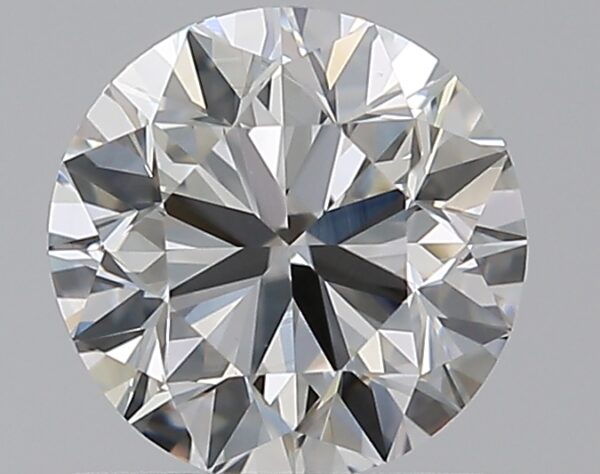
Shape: round
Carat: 0.9
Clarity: VS1
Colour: H
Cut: VG
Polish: EX
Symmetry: VG
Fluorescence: N
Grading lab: GIA
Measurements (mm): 5.99 x 6.05 x 3.87